Hongqi S9

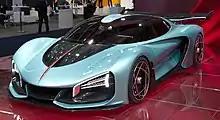
Hongqi S9 concept

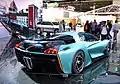
Hongqi S9 concept rear

The Hongqi S9 concept was presented on 13 September 2019 at the Frankfurt Motor Show and celebrates 70 years of the People's Republic of China. It foreshadows the plan to launch a hybrid supercar from the Chinese manufacturer limited to 70 copies.